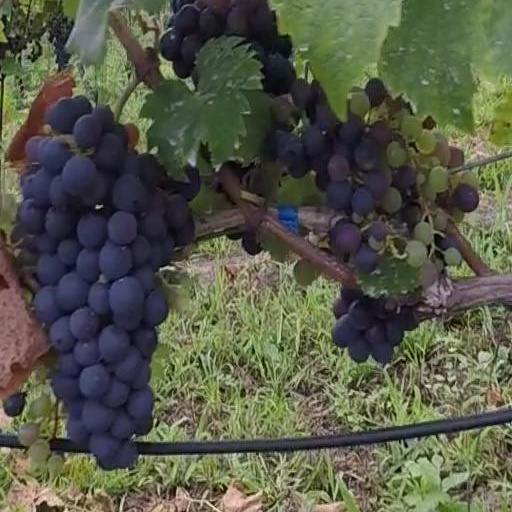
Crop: grape